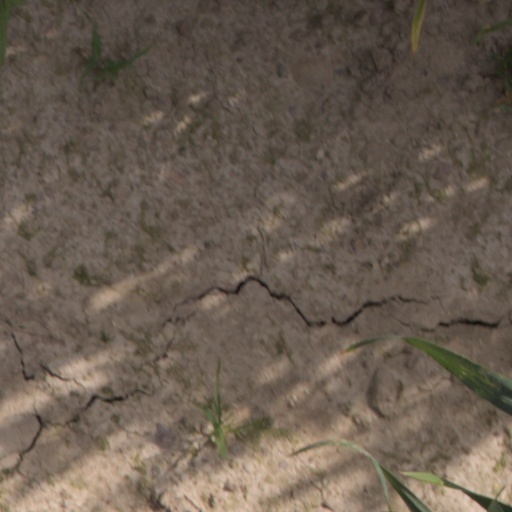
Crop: wheat